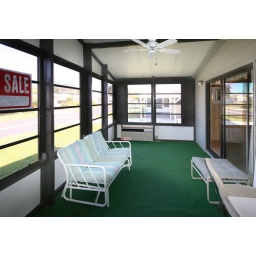
Enclosed and a separate AC that you can see at the base of the wall in the back